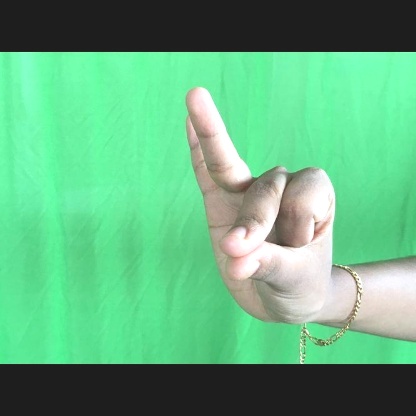
Mudra: Bramaram